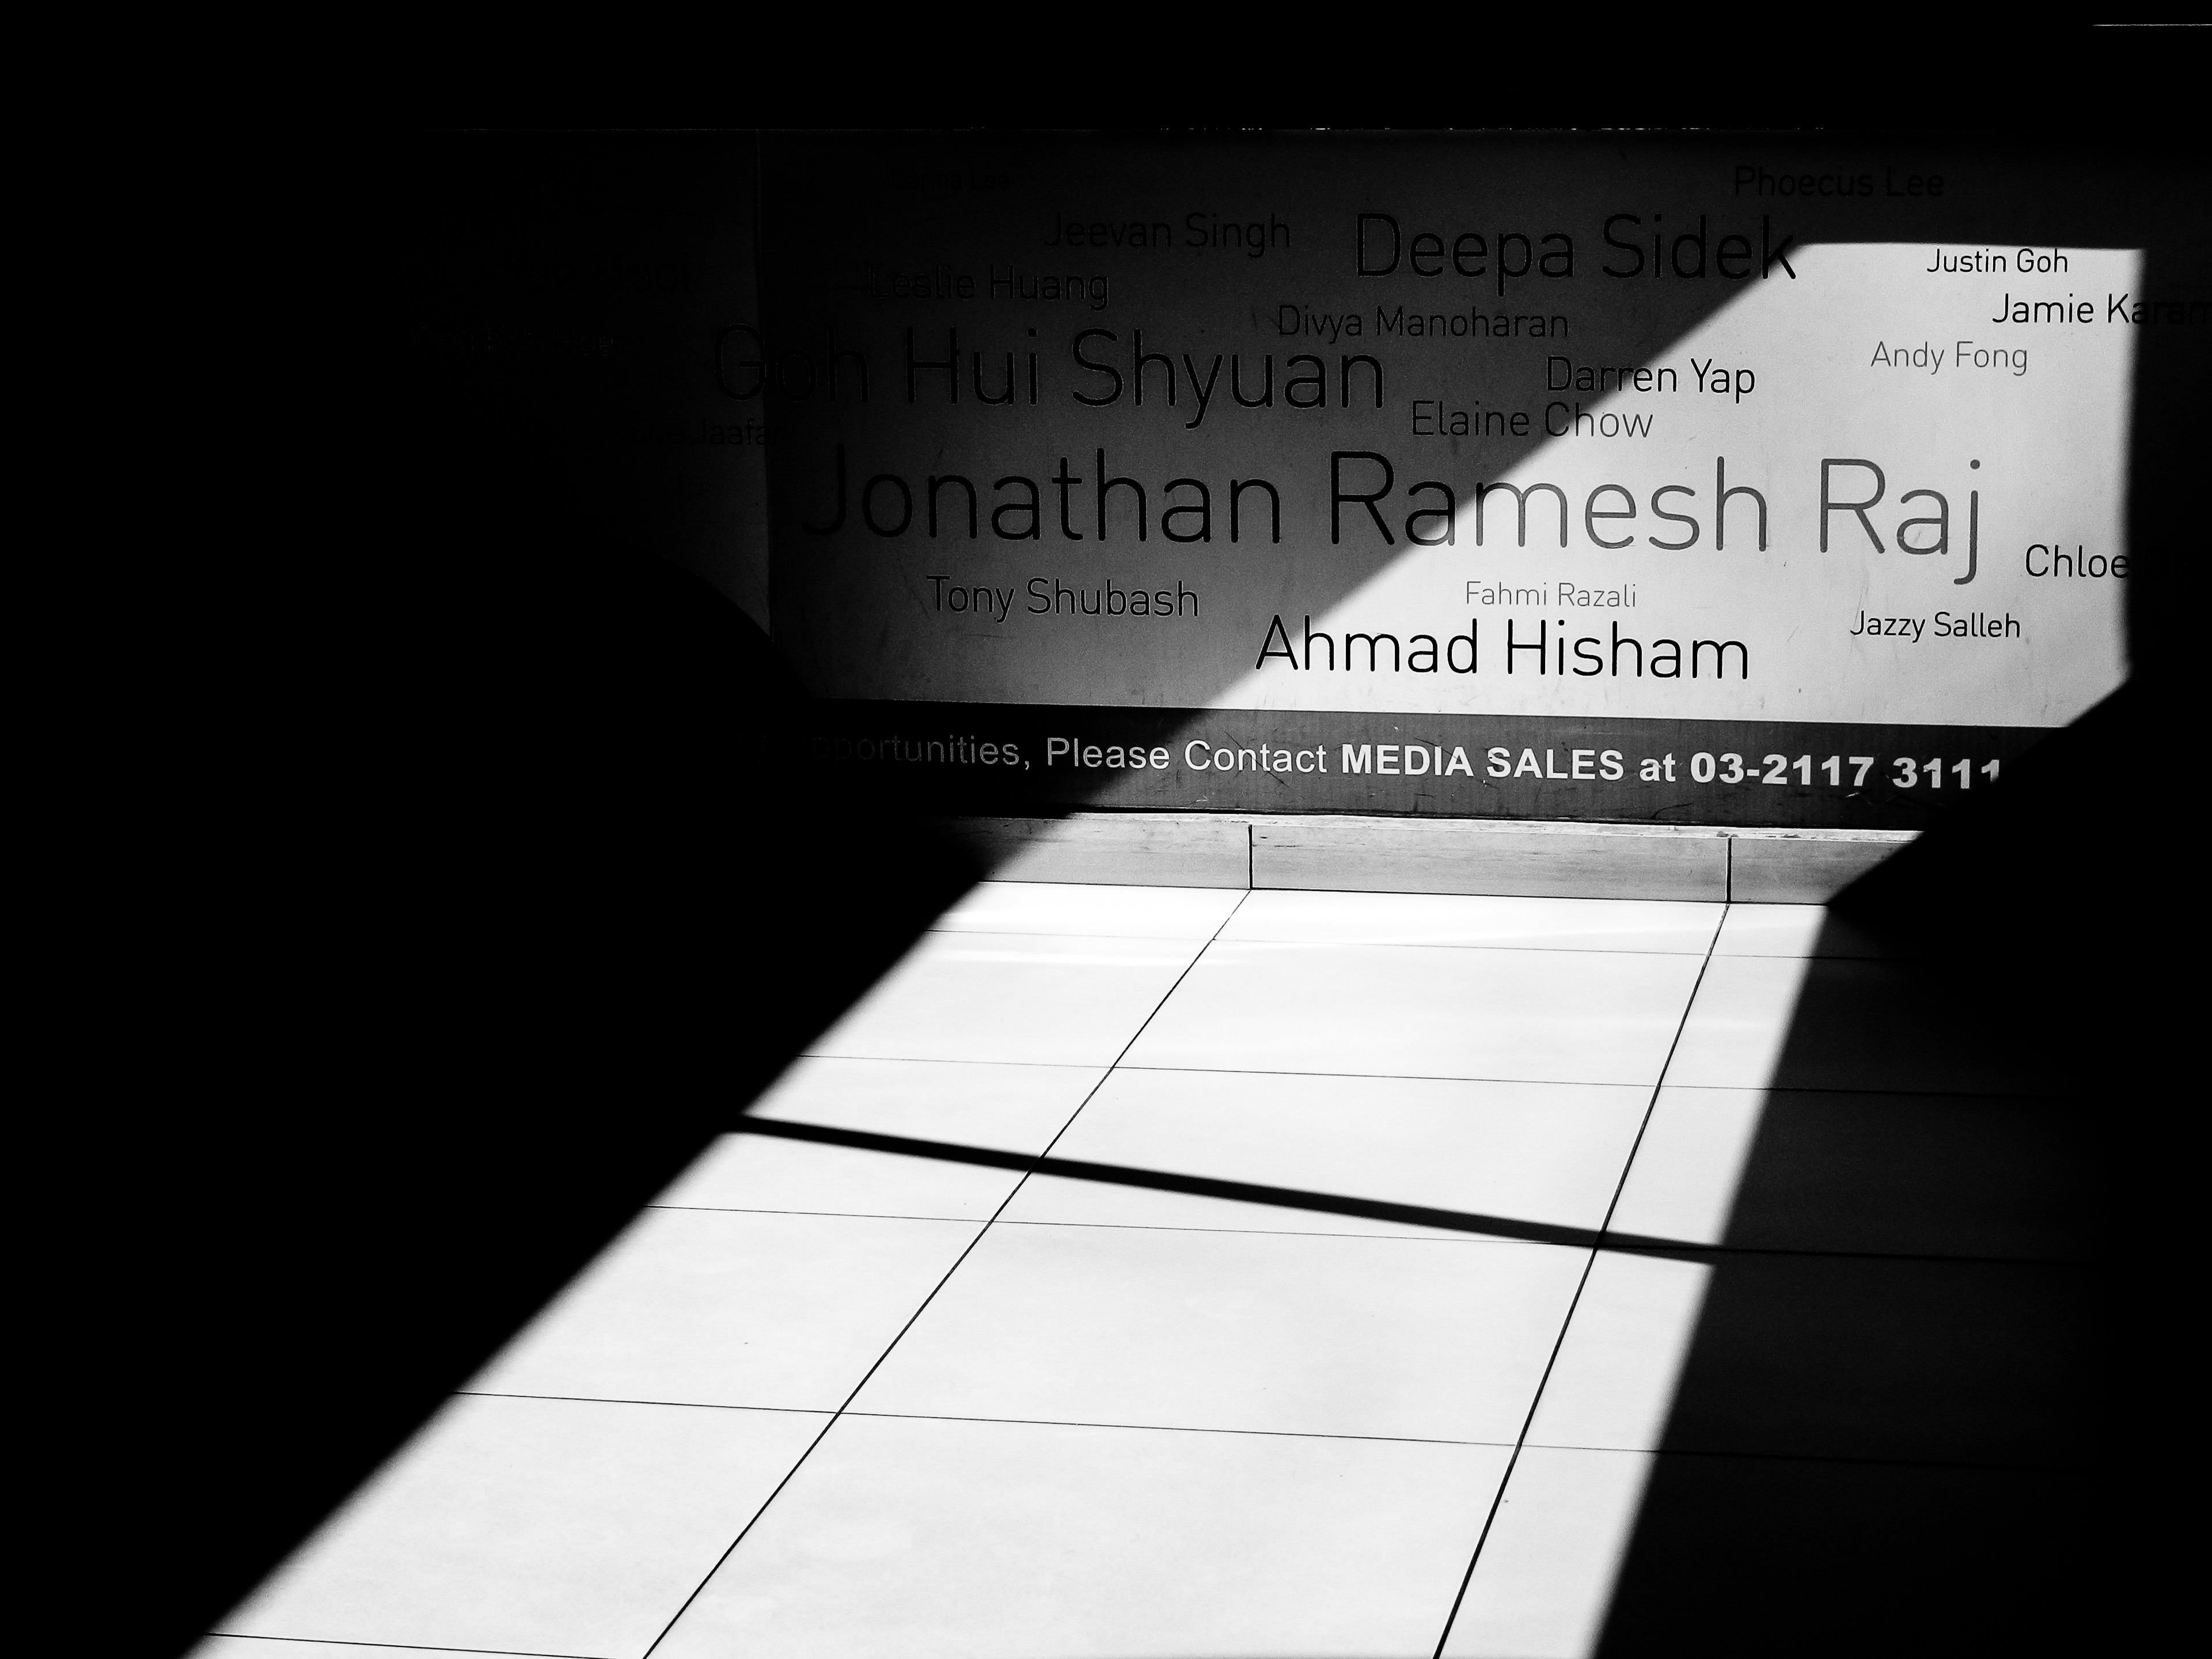
writing, hand, light, black and white, white, floor, number, line, color, shadow, contrast, darkness, black, monochrome, brand, font, design, kuala lumpur, text, tiles, photograph, image, malaysia, shape, monochrome photography